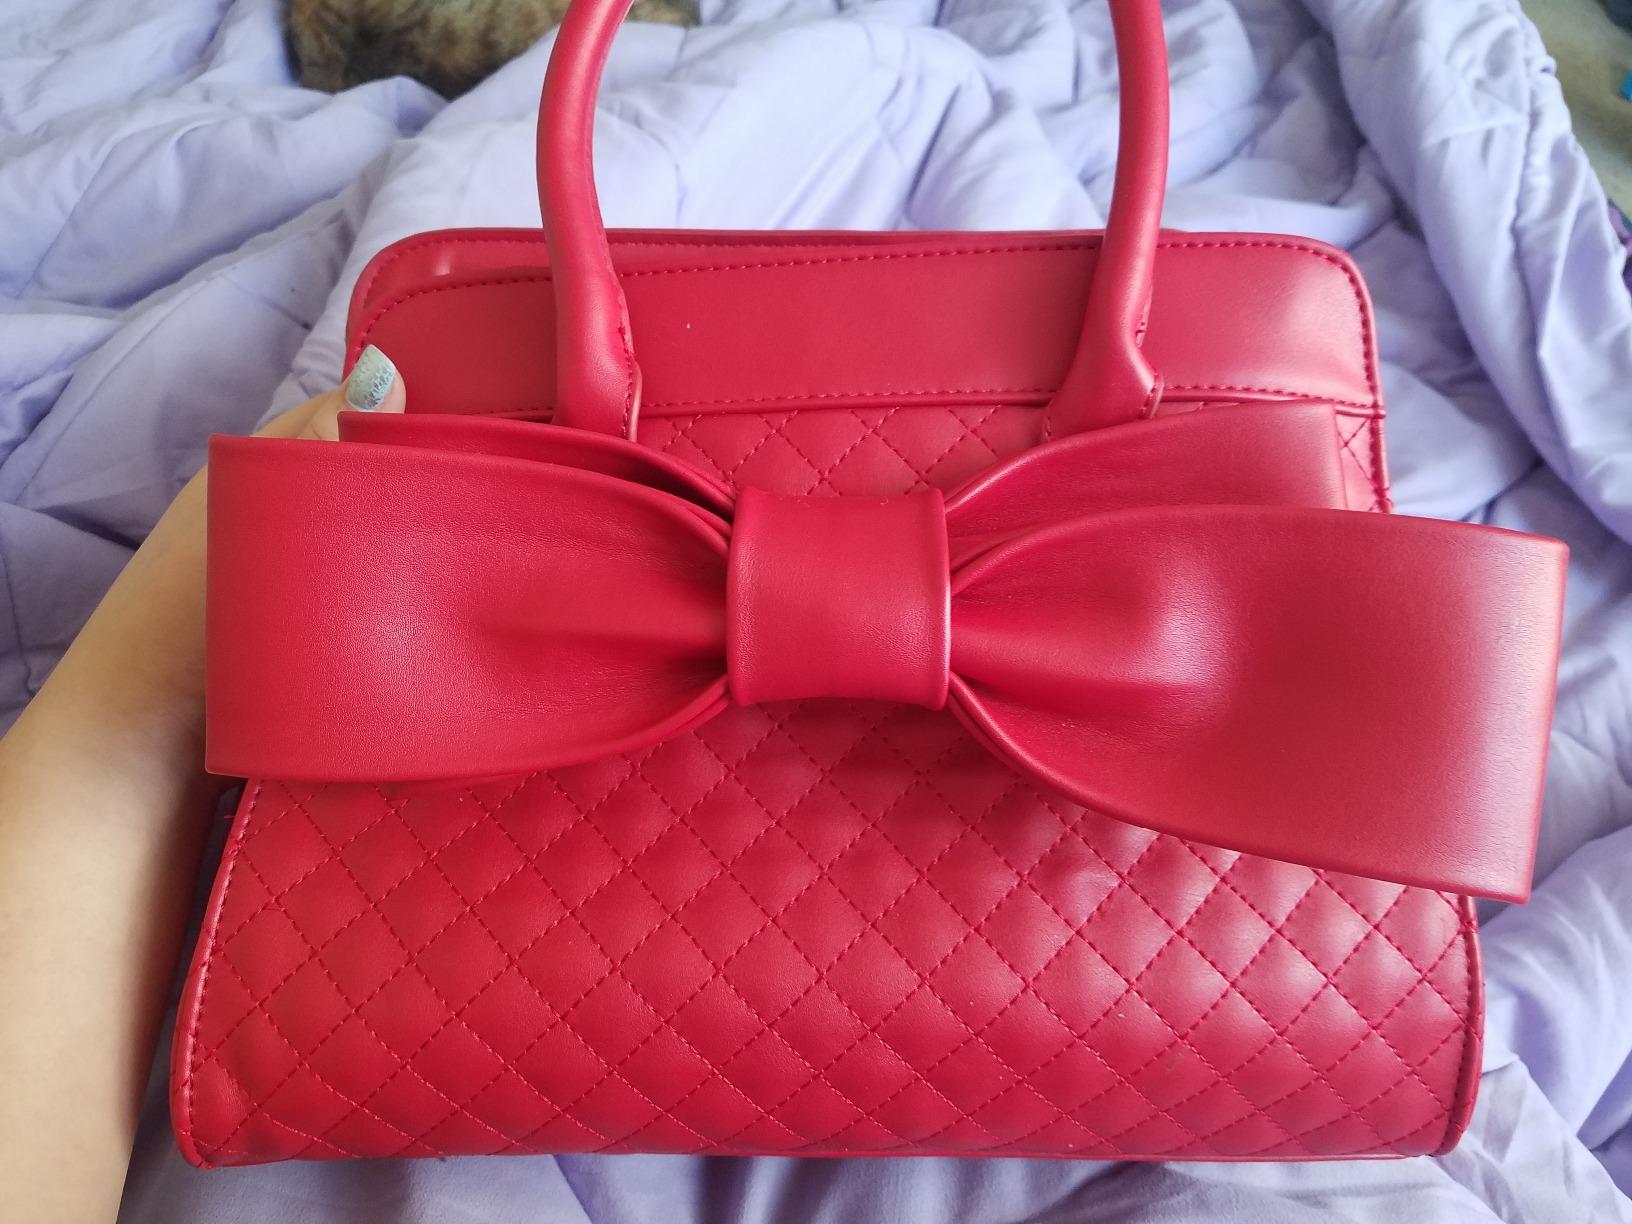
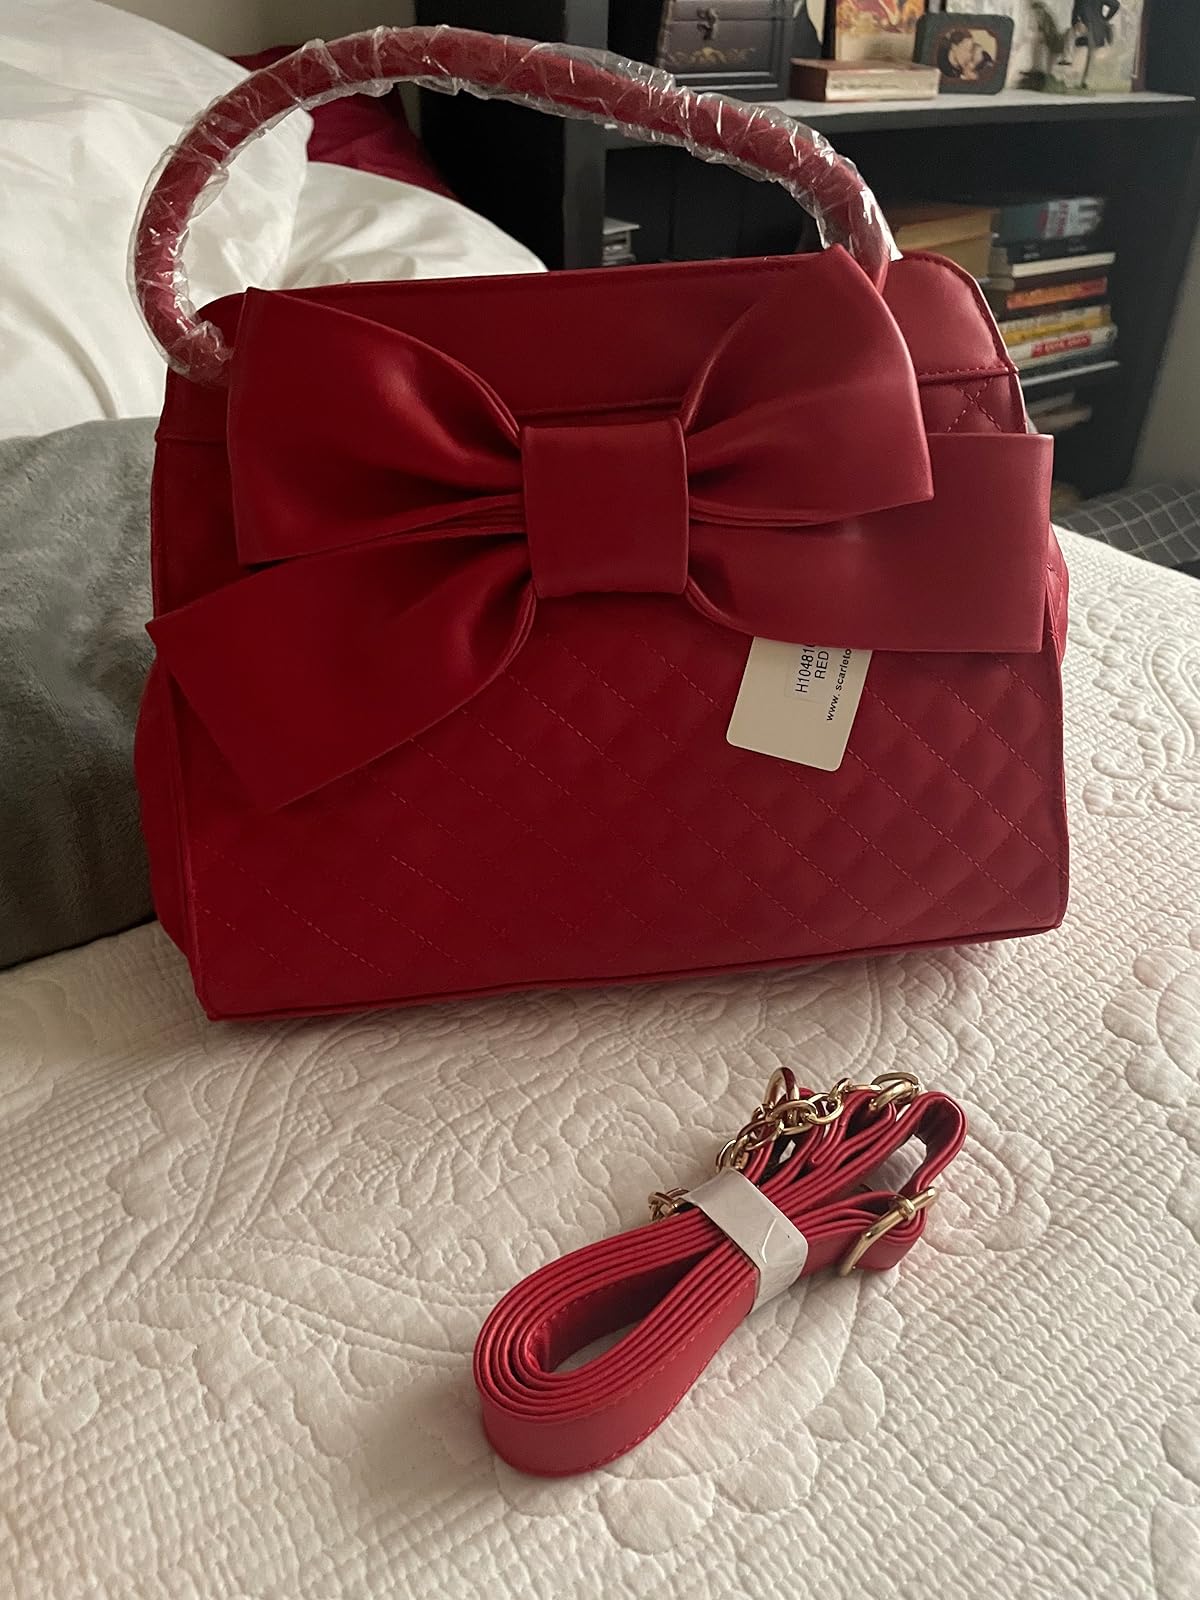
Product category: accessories_handbag
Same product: yes